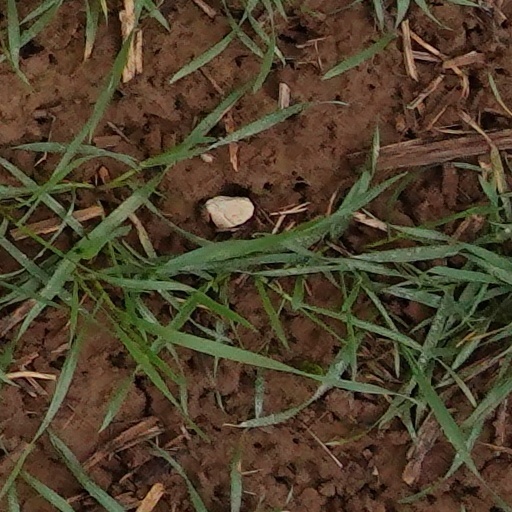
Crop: wheat